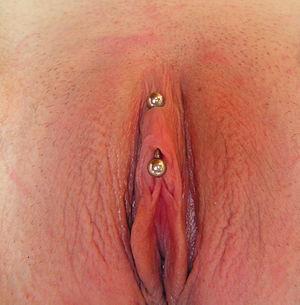
La labiaplastie ou nymphoplastie, parfois orthographiée labioplastie et quelquefois appelée réduction des petites lèvres ou réduction labiale, est une intervention de chirurgie plastique sur les grandes lèvres et / ou les petites lèvres, qui sont des replis externes de la peau entourant les structures de la vulve.
Un piercing génital féminin est un bijou, généralement métallique, perçant la chair du sexe féminin. Le piercing génital, et plus généralement sexuel est plus fréquent chez la femme que chez l’homme, les femmes accordant au piercing comme au tatouage une valeur érotique plus marquée.